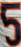
Number: 5